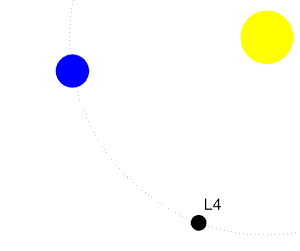
Theia (planet)
Animation of Theia, som dannes i Jordens Lagrange-punkt L5 og derpå bevæger sig mod sammenstødet. Animationen vises med et års mellemrum, så Jorden synes ubevægelig.
Theia eller stavet Thea er navnet på en hypotetisk planet, der, ifølge en teori om Månens dannelse, kolliderede med Jorden for 4,51 milliarder år siden i et gigantisk sammenstød. Sammenstødet skal have ødelagt Theia og slynget store mængder stof ud i omløb om Jorden. Det samlede sig til den nuværende måne, som langsomt driver længere og længere væk fra Jorden. Jorden modtog også betydelige mængder materiale ved sammenstødet og voksede til sin nuværende størrelse.